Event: Ecuador Earthquake
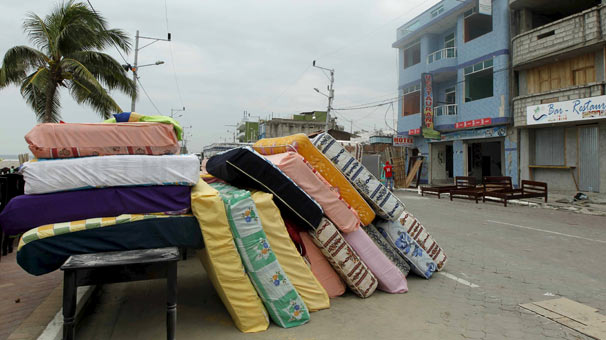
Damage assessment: no_damage